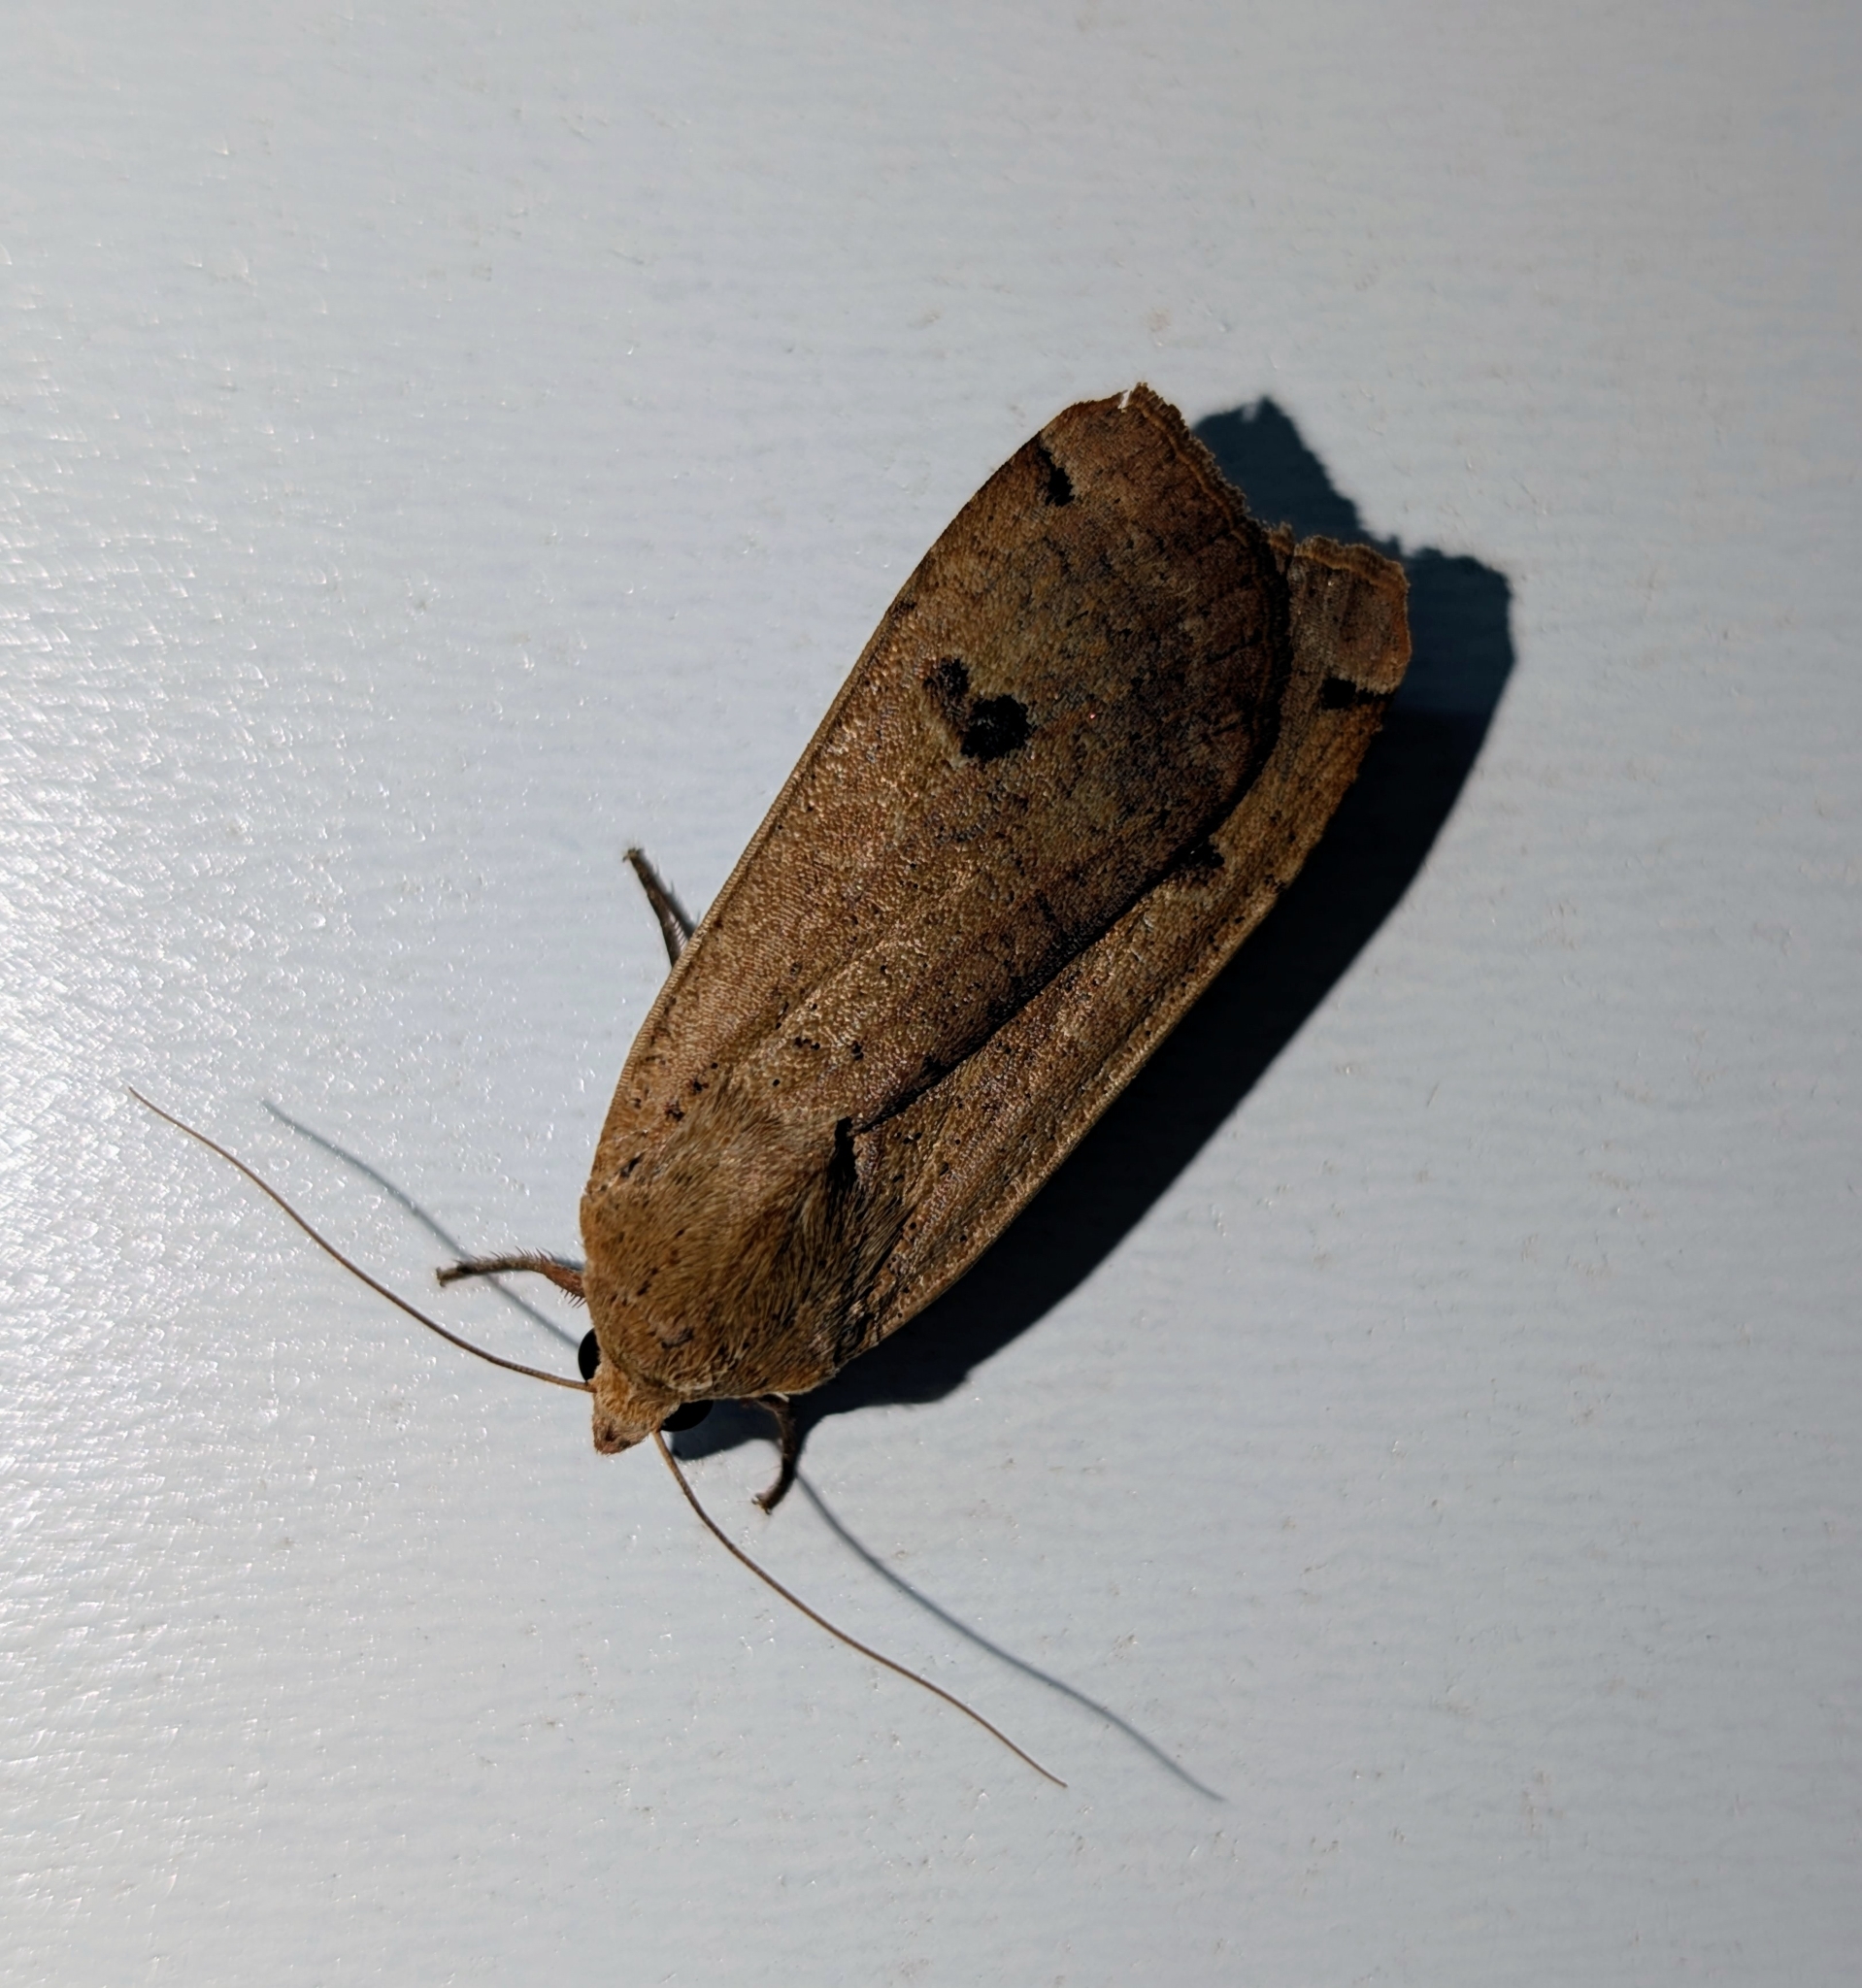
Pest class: cutworms